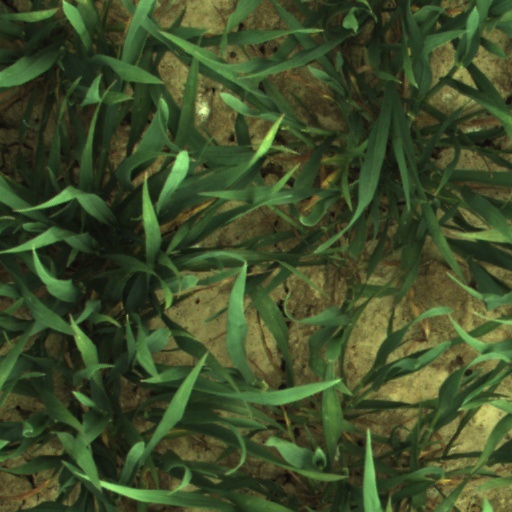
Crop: wheat